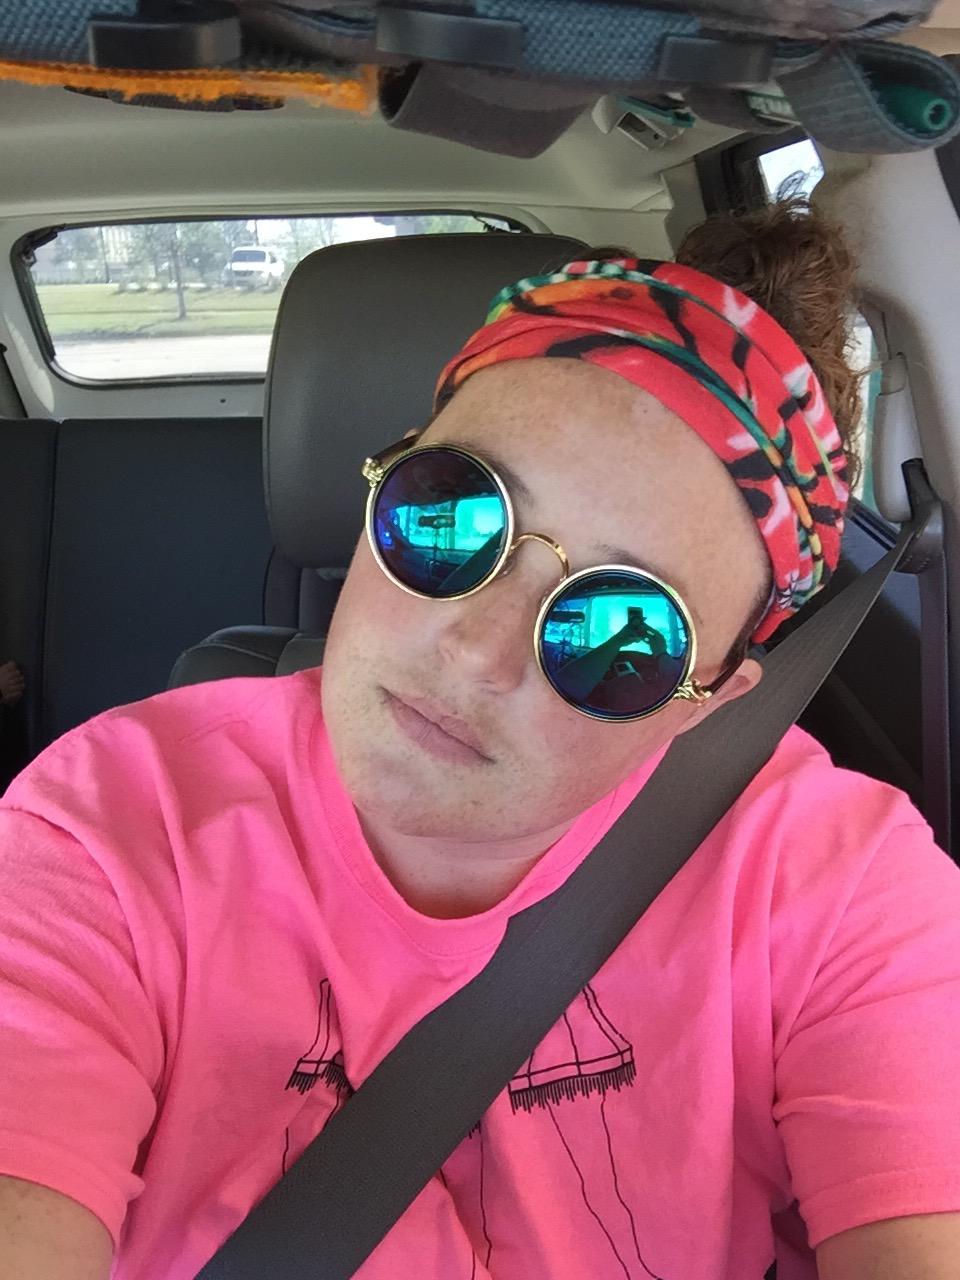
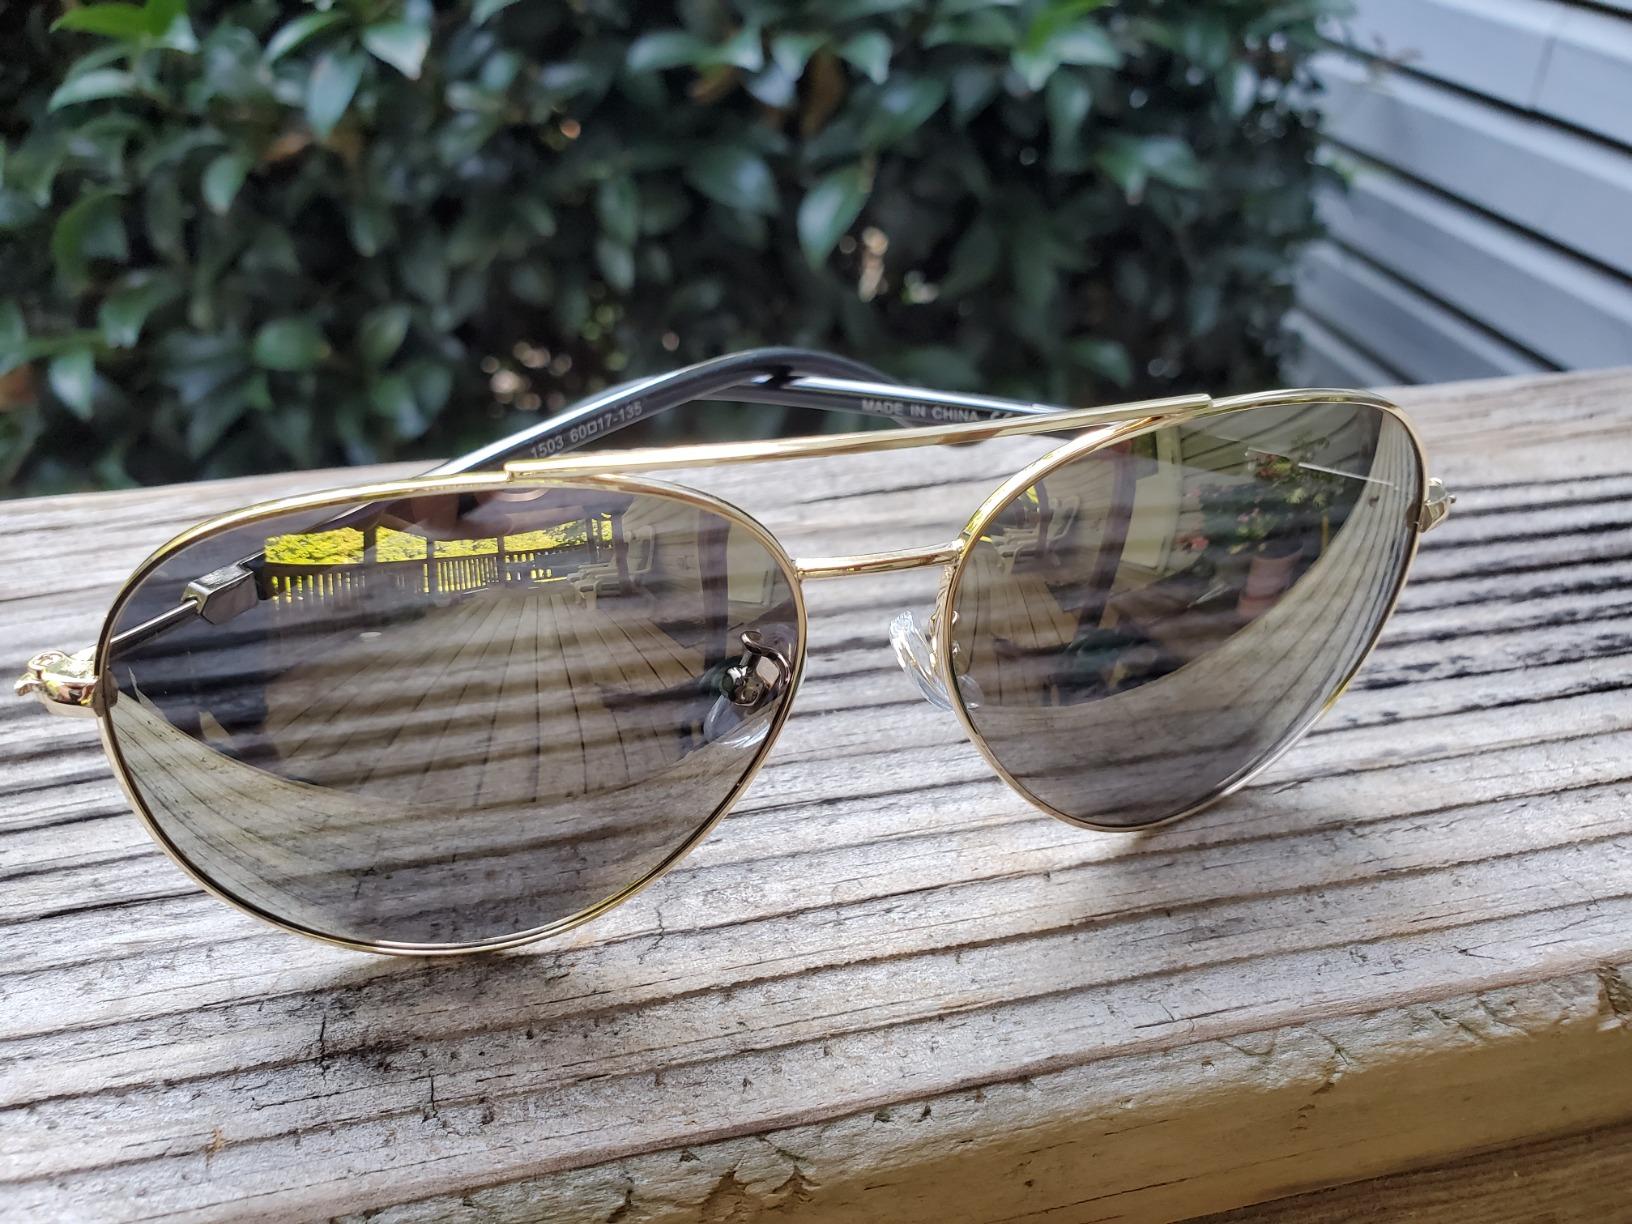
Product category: accessories_sunglasses
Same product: no